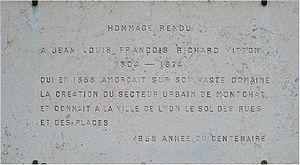
Plaque commémorative du centenaire du quartier de Montchat, apposée sur le mur ouest de l' espace Elsa-Triolet–Montchat (anciennement Le Foyer), au n° 53 de la rue Charles-Richard, Lyon 3, France.
Montchat — /mɔ̃ʃa/ — est un quartier du 3ᵉ arrondissement de la commune française de Lyon. Il en forme la partie orientale. Il se termine à l'est par une butte limitrophe de Bron et jouxte, dans sa partie nord, Villeurbanne.